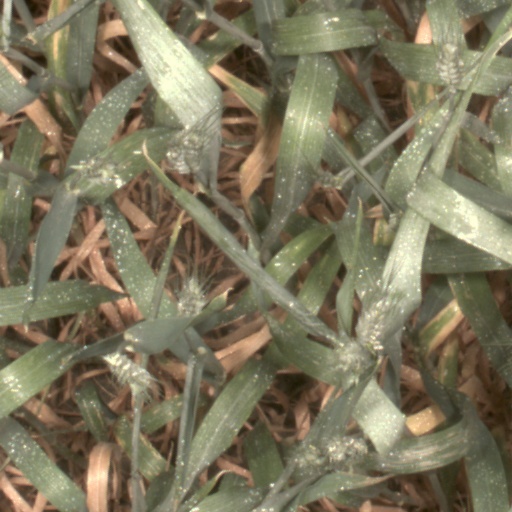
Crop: wheat